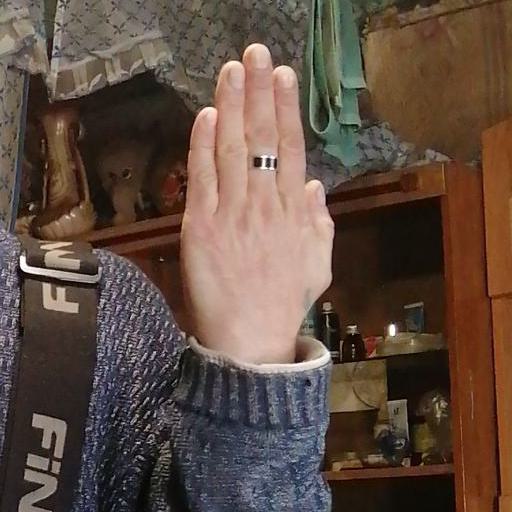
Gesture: stop_inverted